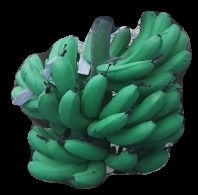
Variety: pachbale
Grade: grade3